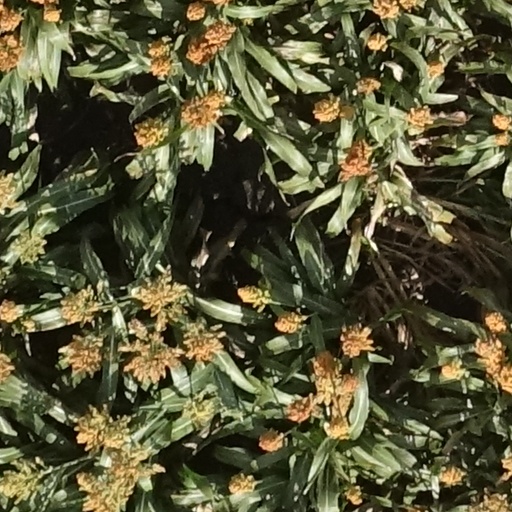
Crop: sorghum